German Society of Pennsylvania

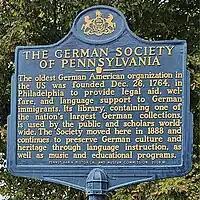
State historical marker for the society

Since 1888, the Society has been located at 611 Spring Garden Street in Philadelphia. Many of the city's German-culture public artworks were commissioned by the organization, including the statue of Peter Muhlenberg that now stands behind the Philadelphia Museum of Art, and the monument honoring Francis Daniel Pastorius and the first German settlers, in Vernon Park, Germantown.